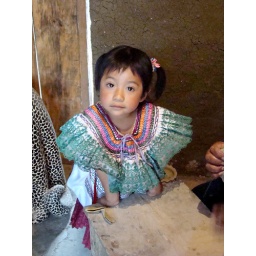
Such a beautiful little girl in traditional dress